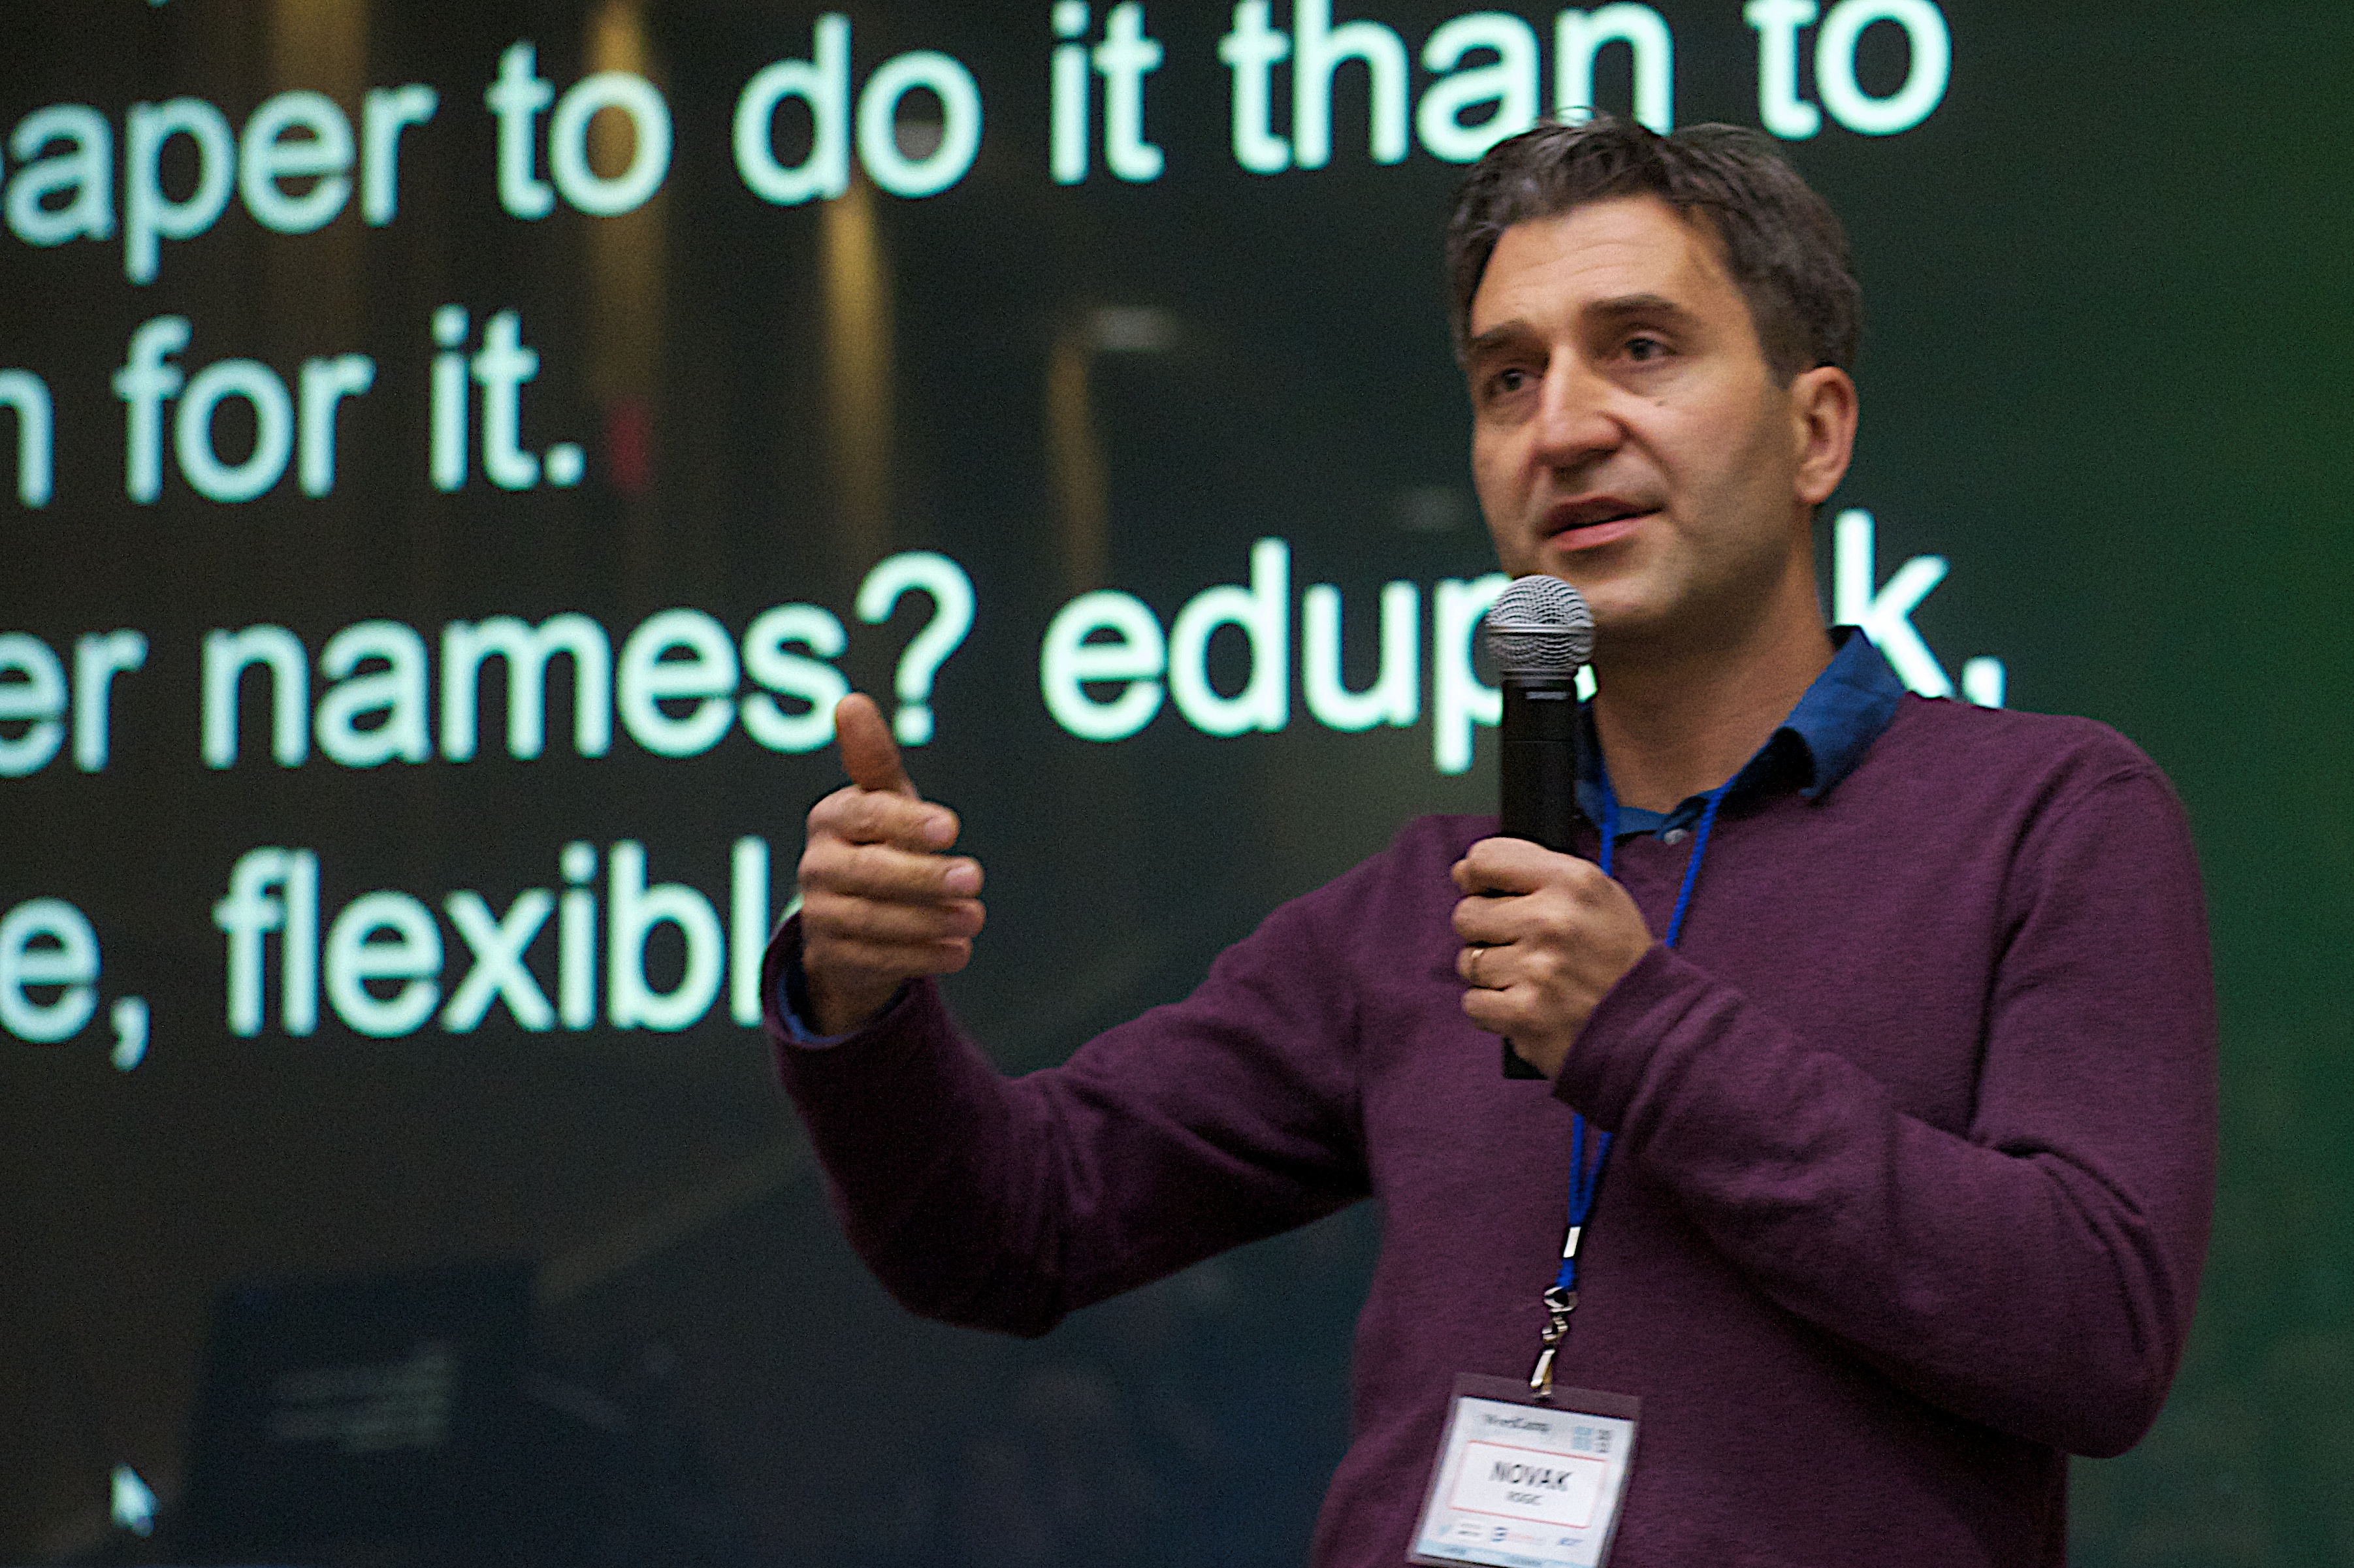
speech, lecture, wcyvr, orator, public speaking